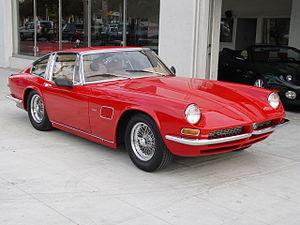
AC Cars Group Ltd. est un constructeur automobile britannique de voitures de sport fondé en 1901 à West Norwood dans le borough londonien de Lambeth et basé à Thames Ditton dans le Surrey.
L'AC 428 aussi connue sous le nom AC Frua est un modèle de voiture sportive Grand Tourisme coupé et roadster produite par le constructeur britannique AC Cars entre 1965 et 1973.